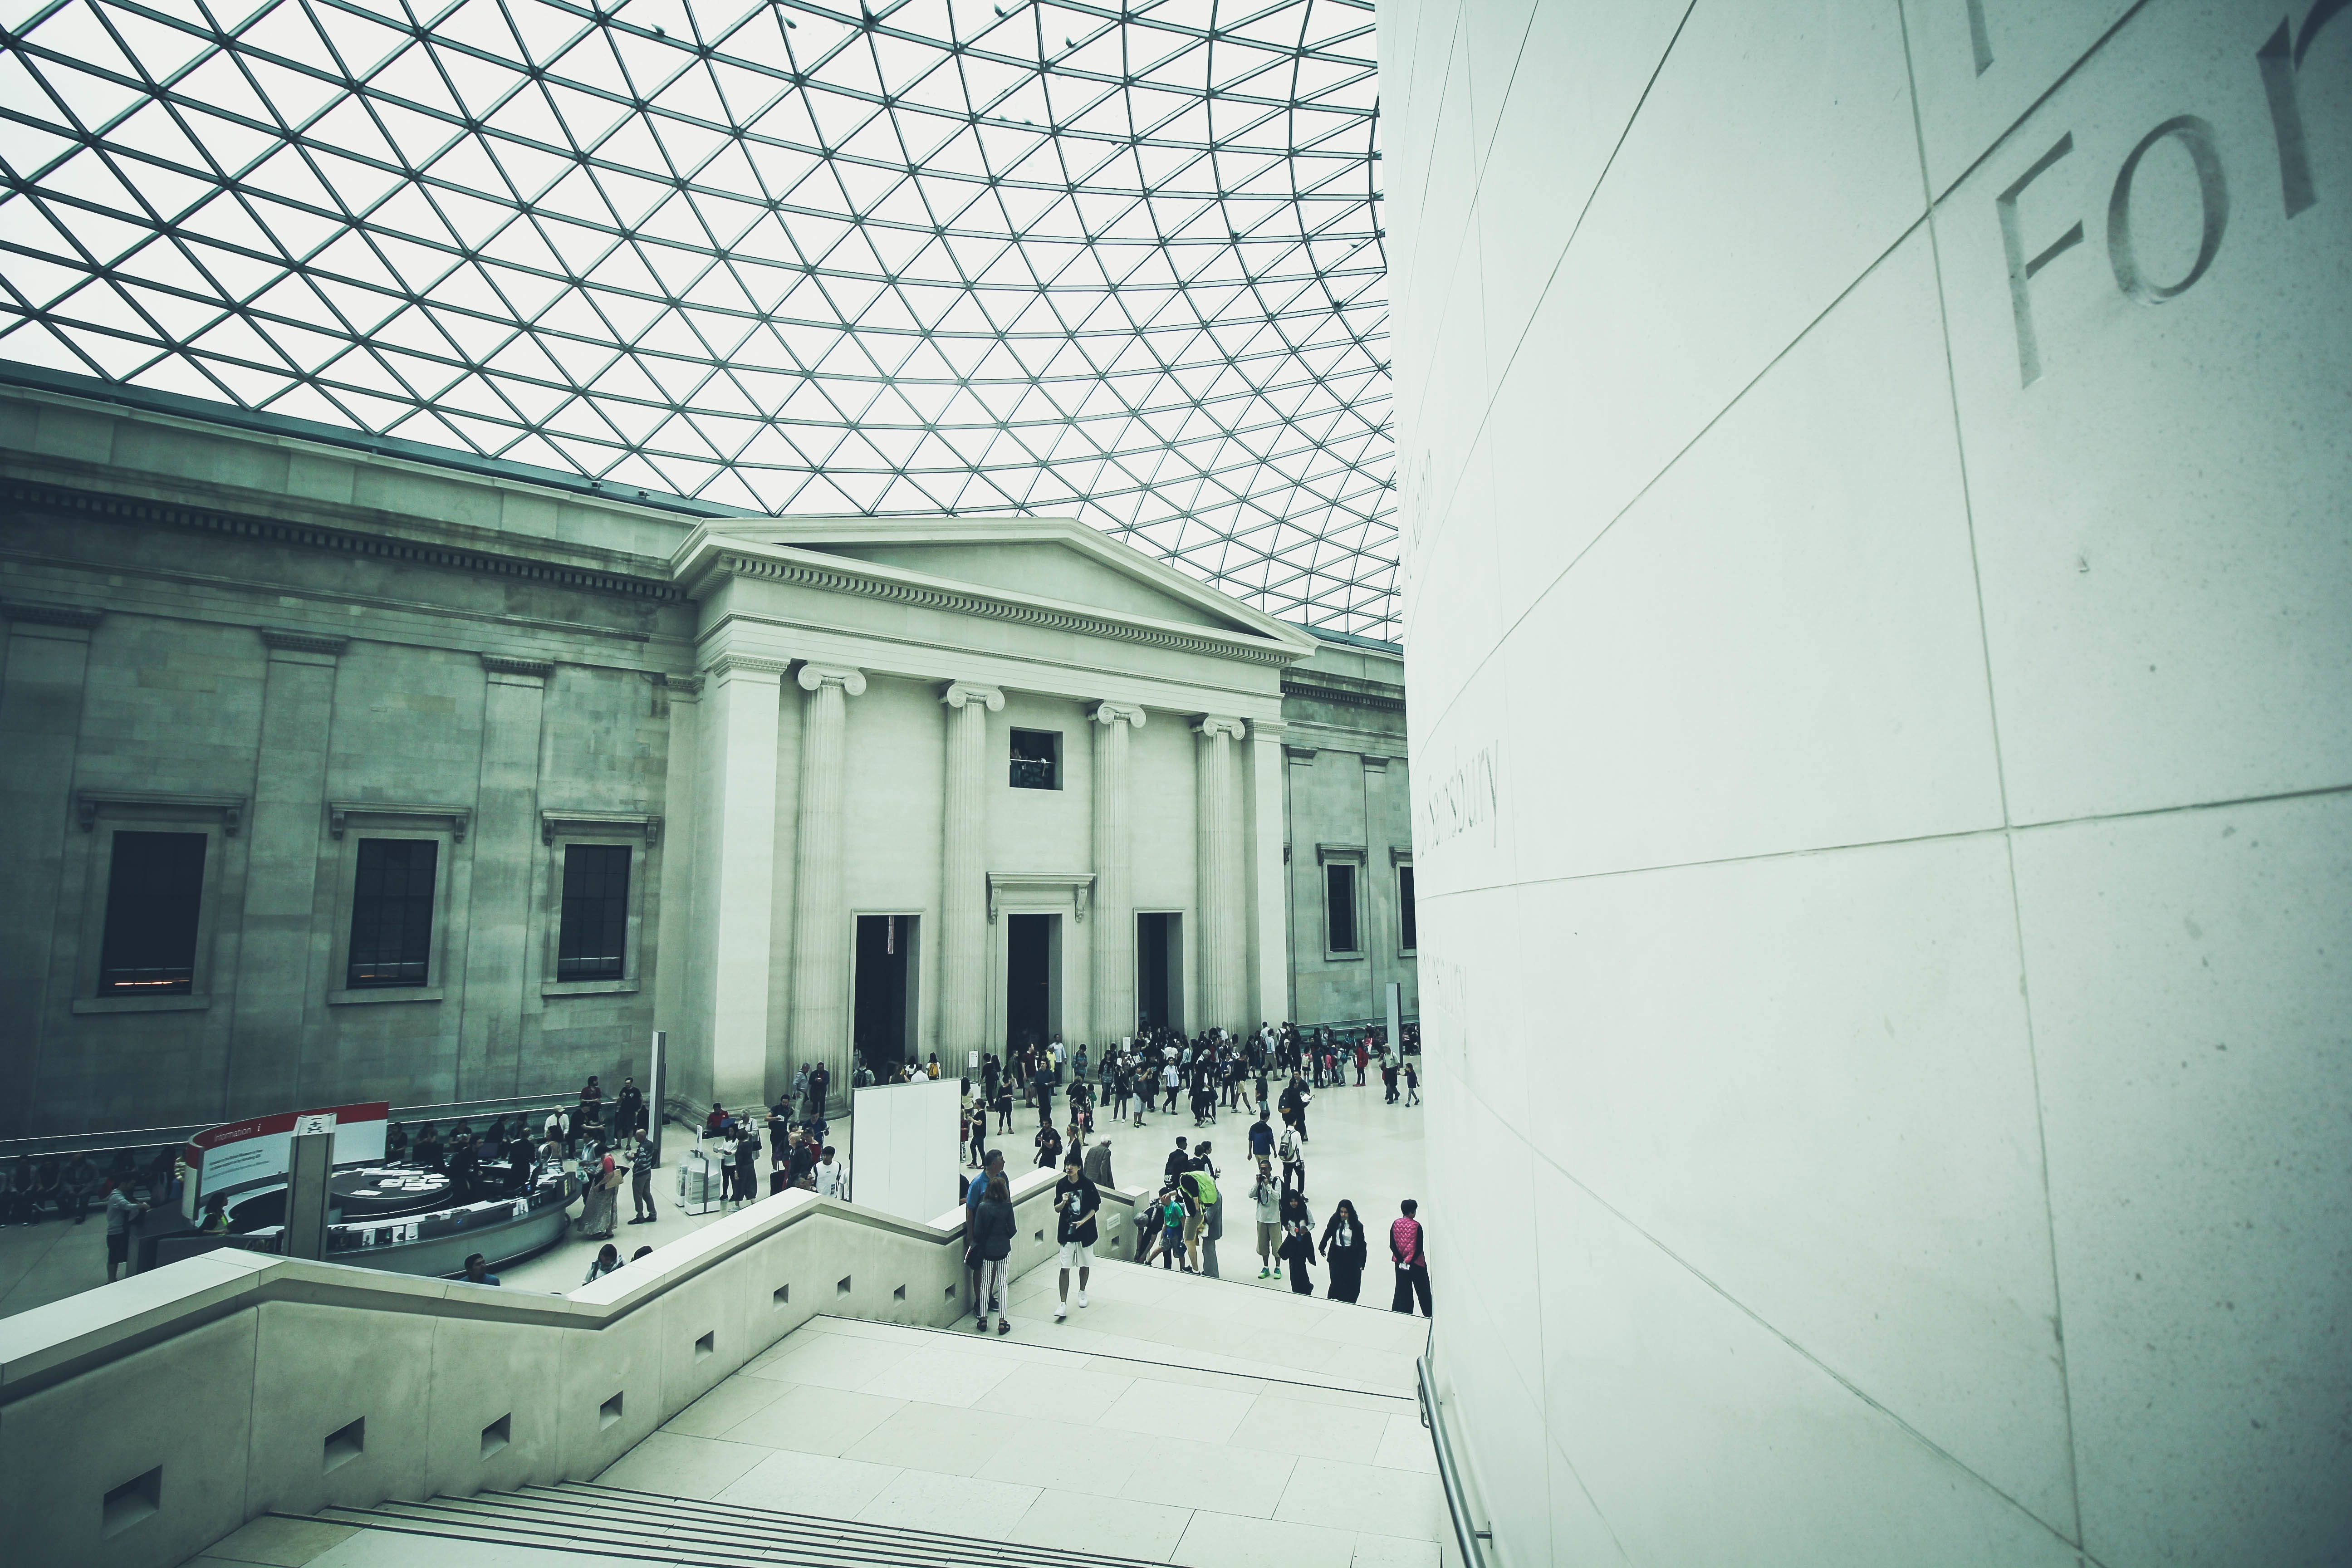
architecture, house, window, building, wall, facade, door, interior design, design, culture, heritage, tourist attraction, shape